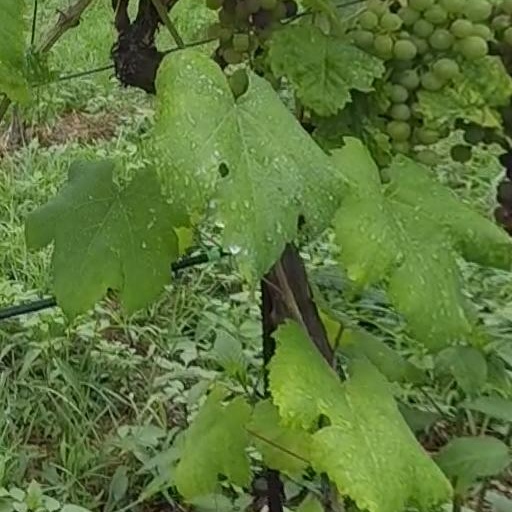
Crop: grape